List of casinos in Louisiana

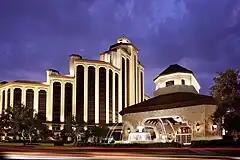
L'Auberge Casino Resort

This is a list of casinos in the U.S. state of Louisiana.